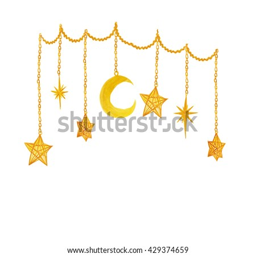
greeting card template with a moon and stars specially for month wishing and design .